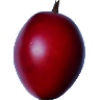
Label: Tamarillo 1